Tredegar Town Hall

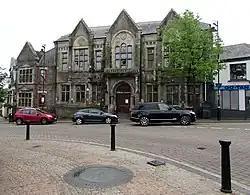
Tredegar Town Hall

Tredegar Town Hall is a municipal structure in The Circle, Tredegar, Wales. The town hall, which was the headquarters of Tredegar Urban District Council, is a Grade II listed building.